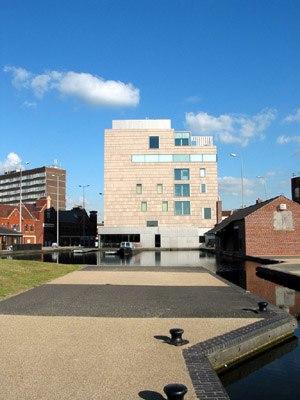
Caruso St John est une agence d’architecture londonienne fondée en 1990 par Adam Caruso et Peter St John. Ils se sont fait connaître internationalement en 2000 grâce à leur projet de la New Art Gallery à Walsall.
Cette liste des musées des West Midlands, Angleterre contient des musées qui sont définis dans ce contexte comme des institutions qui recueillent et soignent des objets d'intérêt culturel, artistique, scientifique ou historique. leurs collections ou expositions connexes disponibles pour la consultation publique. Sont également inclus les galeries d'art à but non lucratif et les galeries d'art universitaires. Les musées virtuels ne sont pas inclus.